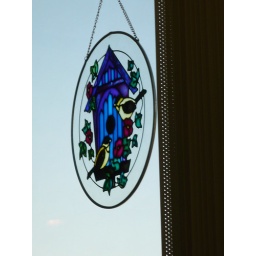
Another cute window hanging at the clinic-yes! A sign of spring here in New Hampshire!